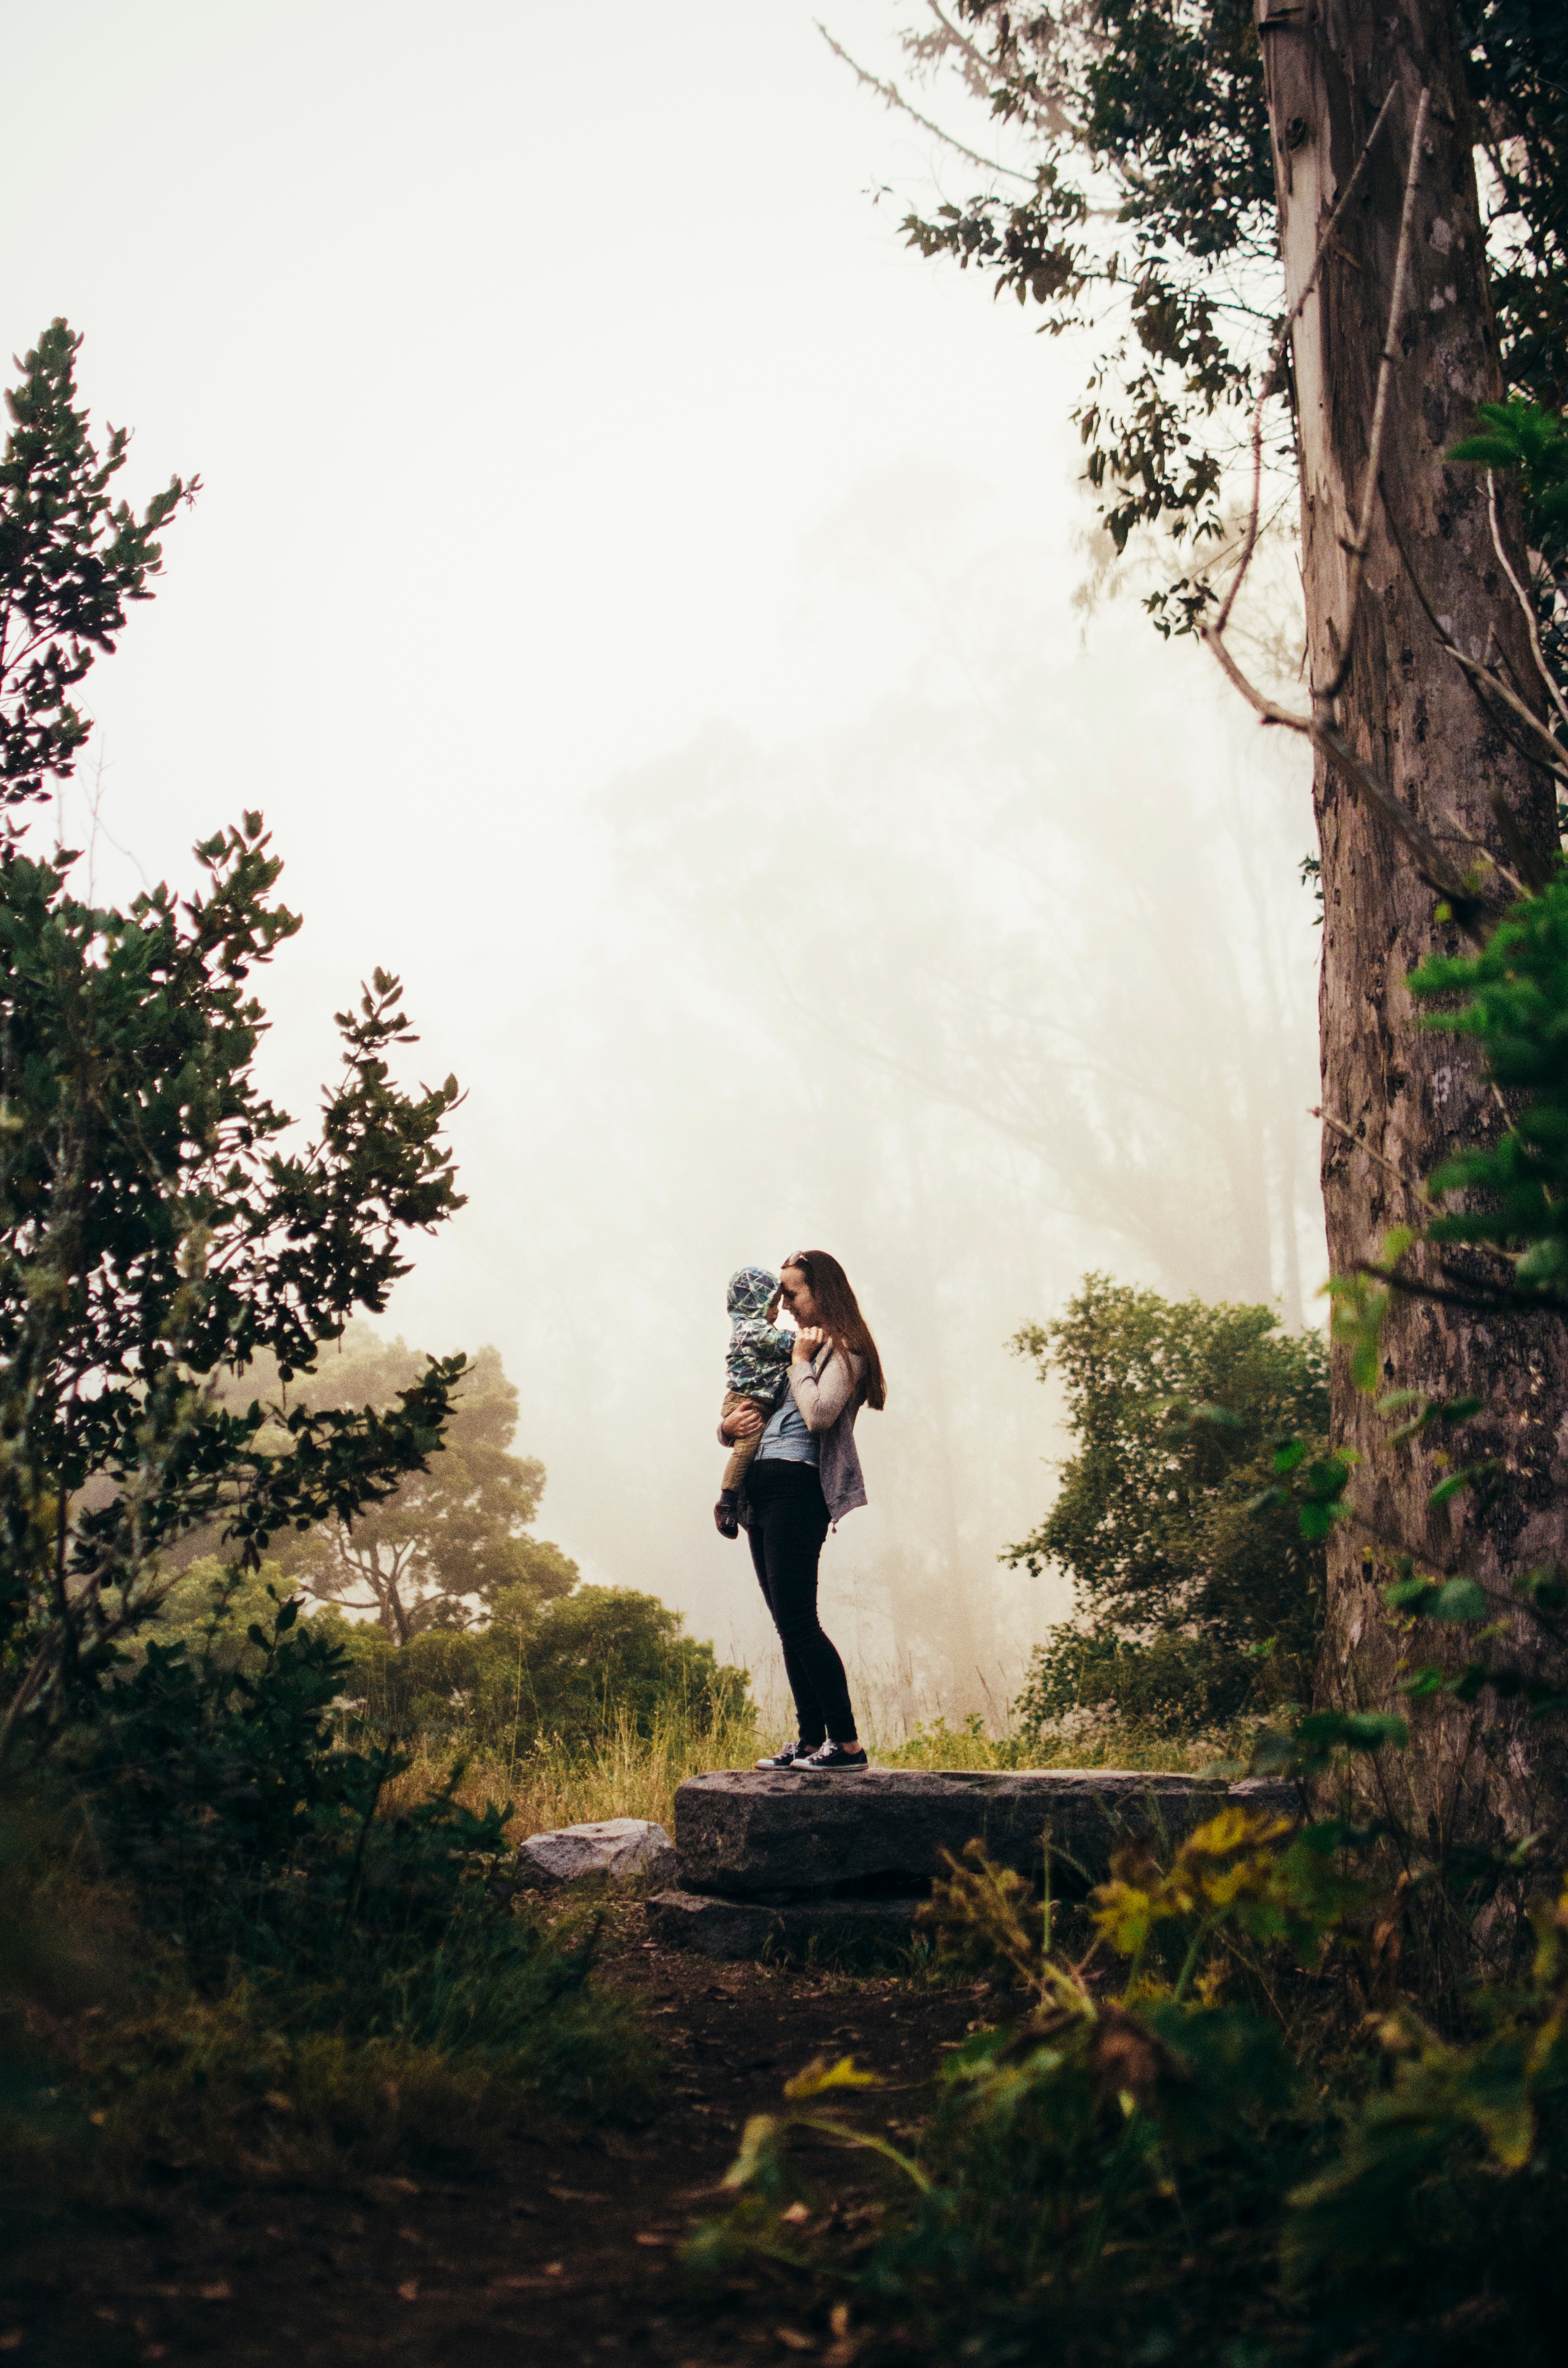
tree, nature, forest, sunlight, morning, leaf, spring, autumn, season, photograph, woody plant